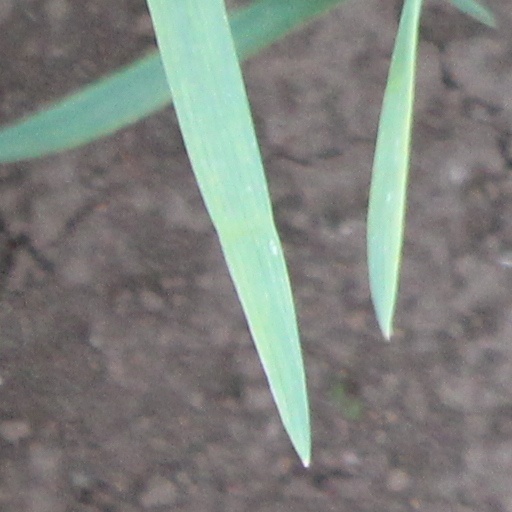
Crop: wheat